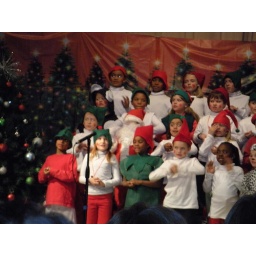
Nadia is in front by the microphone the one in the white shirt and red pants.